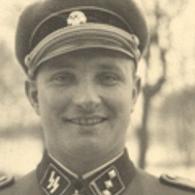
Age: 25